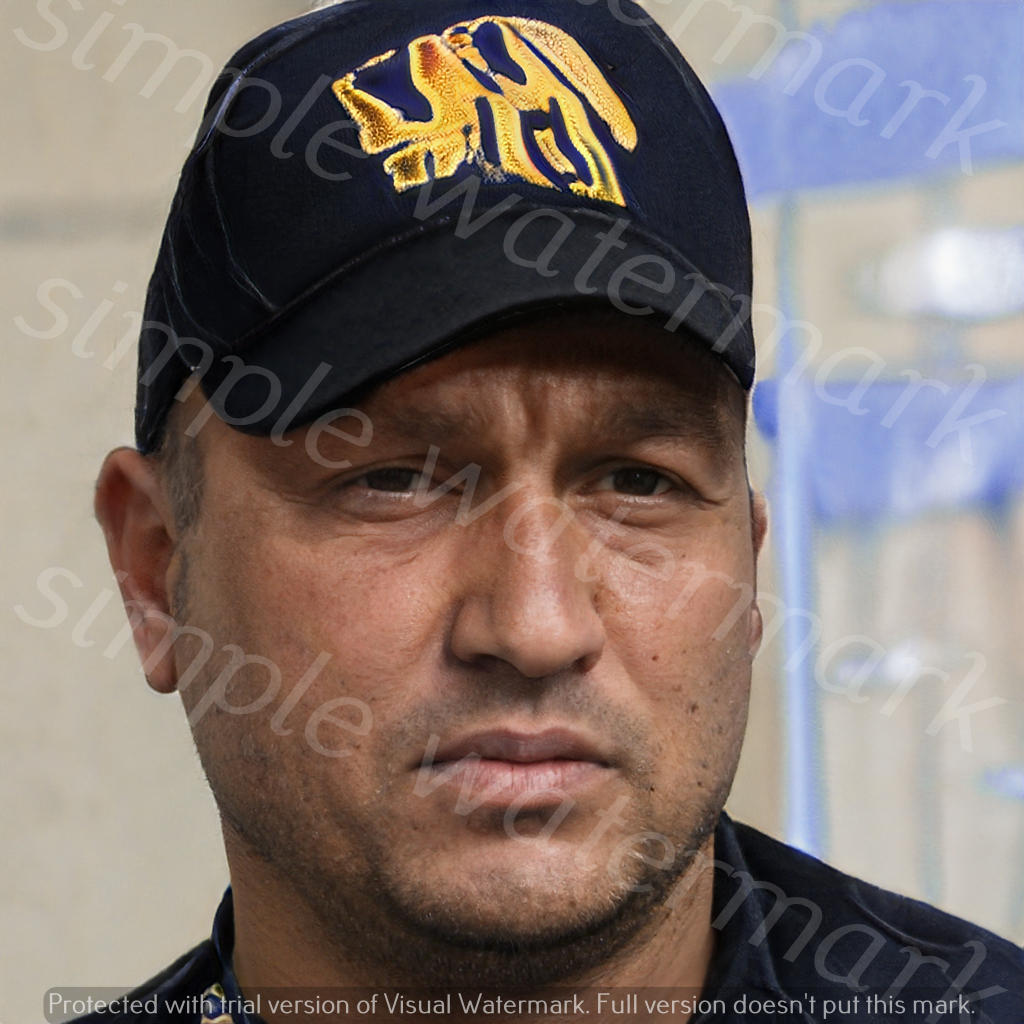
Label: Watermark